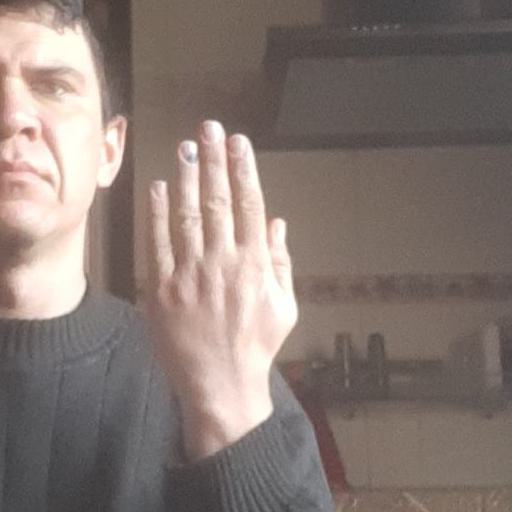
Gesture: stop_inverted